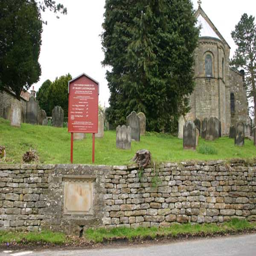
poem to those who served in military conflict